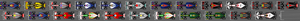
Le Grand Prix automobile de Belgique 2010, disputé sur le circuit de Spa-Francorchamps le 29 août 2010, est la cinquante-cinquième édition du Grand Prix, la 833ᵉ course du championnat du monde de Formule 1 courue depuis 1950 et la treizième manche du championnat 2010.